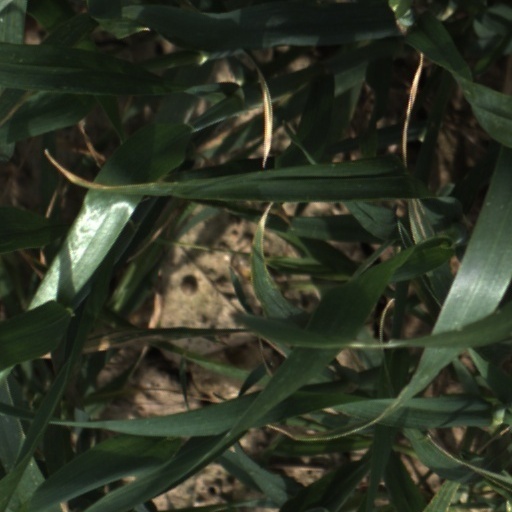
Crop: wheat